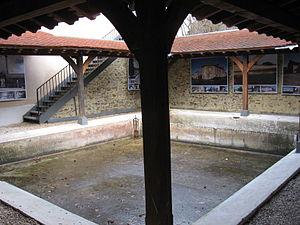
Lavoir communal de Lesches. (Seine-et-Marne, région Île-de-France).
Lesches est une commune française située dans le département de Seine-et-Marne en région Île-de-France.